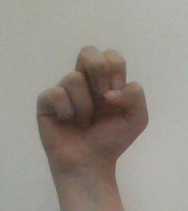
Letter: gaaf